Question: Please indicate a possible affordance area of the cup that can be used for drinking from
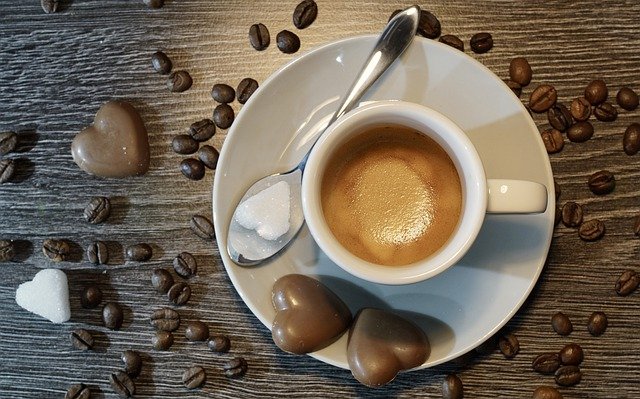
Answer: [295.5, 98.5, 491.5, 291.5]